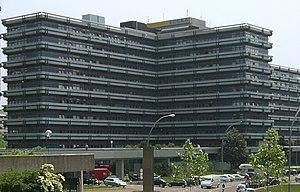
Edeka-Gruppe est une entreprise de grande distribution allemande. En 2009, le groupe a réalisé 42 milliards d'euros de chiffre d’affaires au travers de 12 000 points de vente.